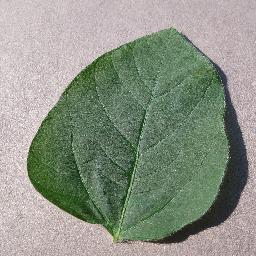
Label: Soybean___healthy